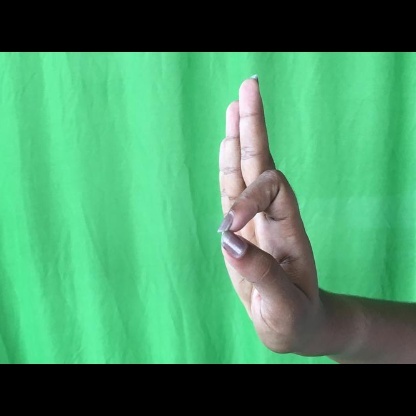
Mudra: Aralam